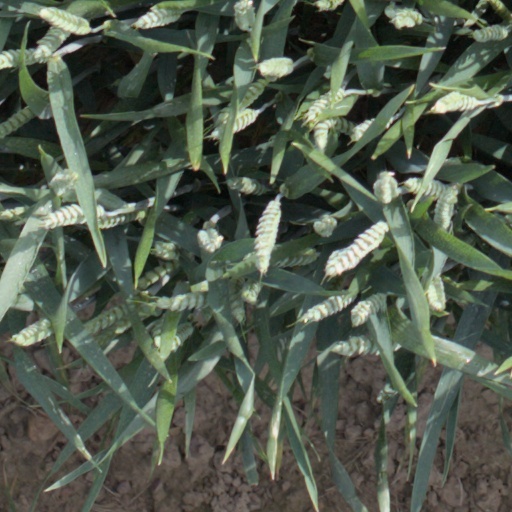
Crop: wheat